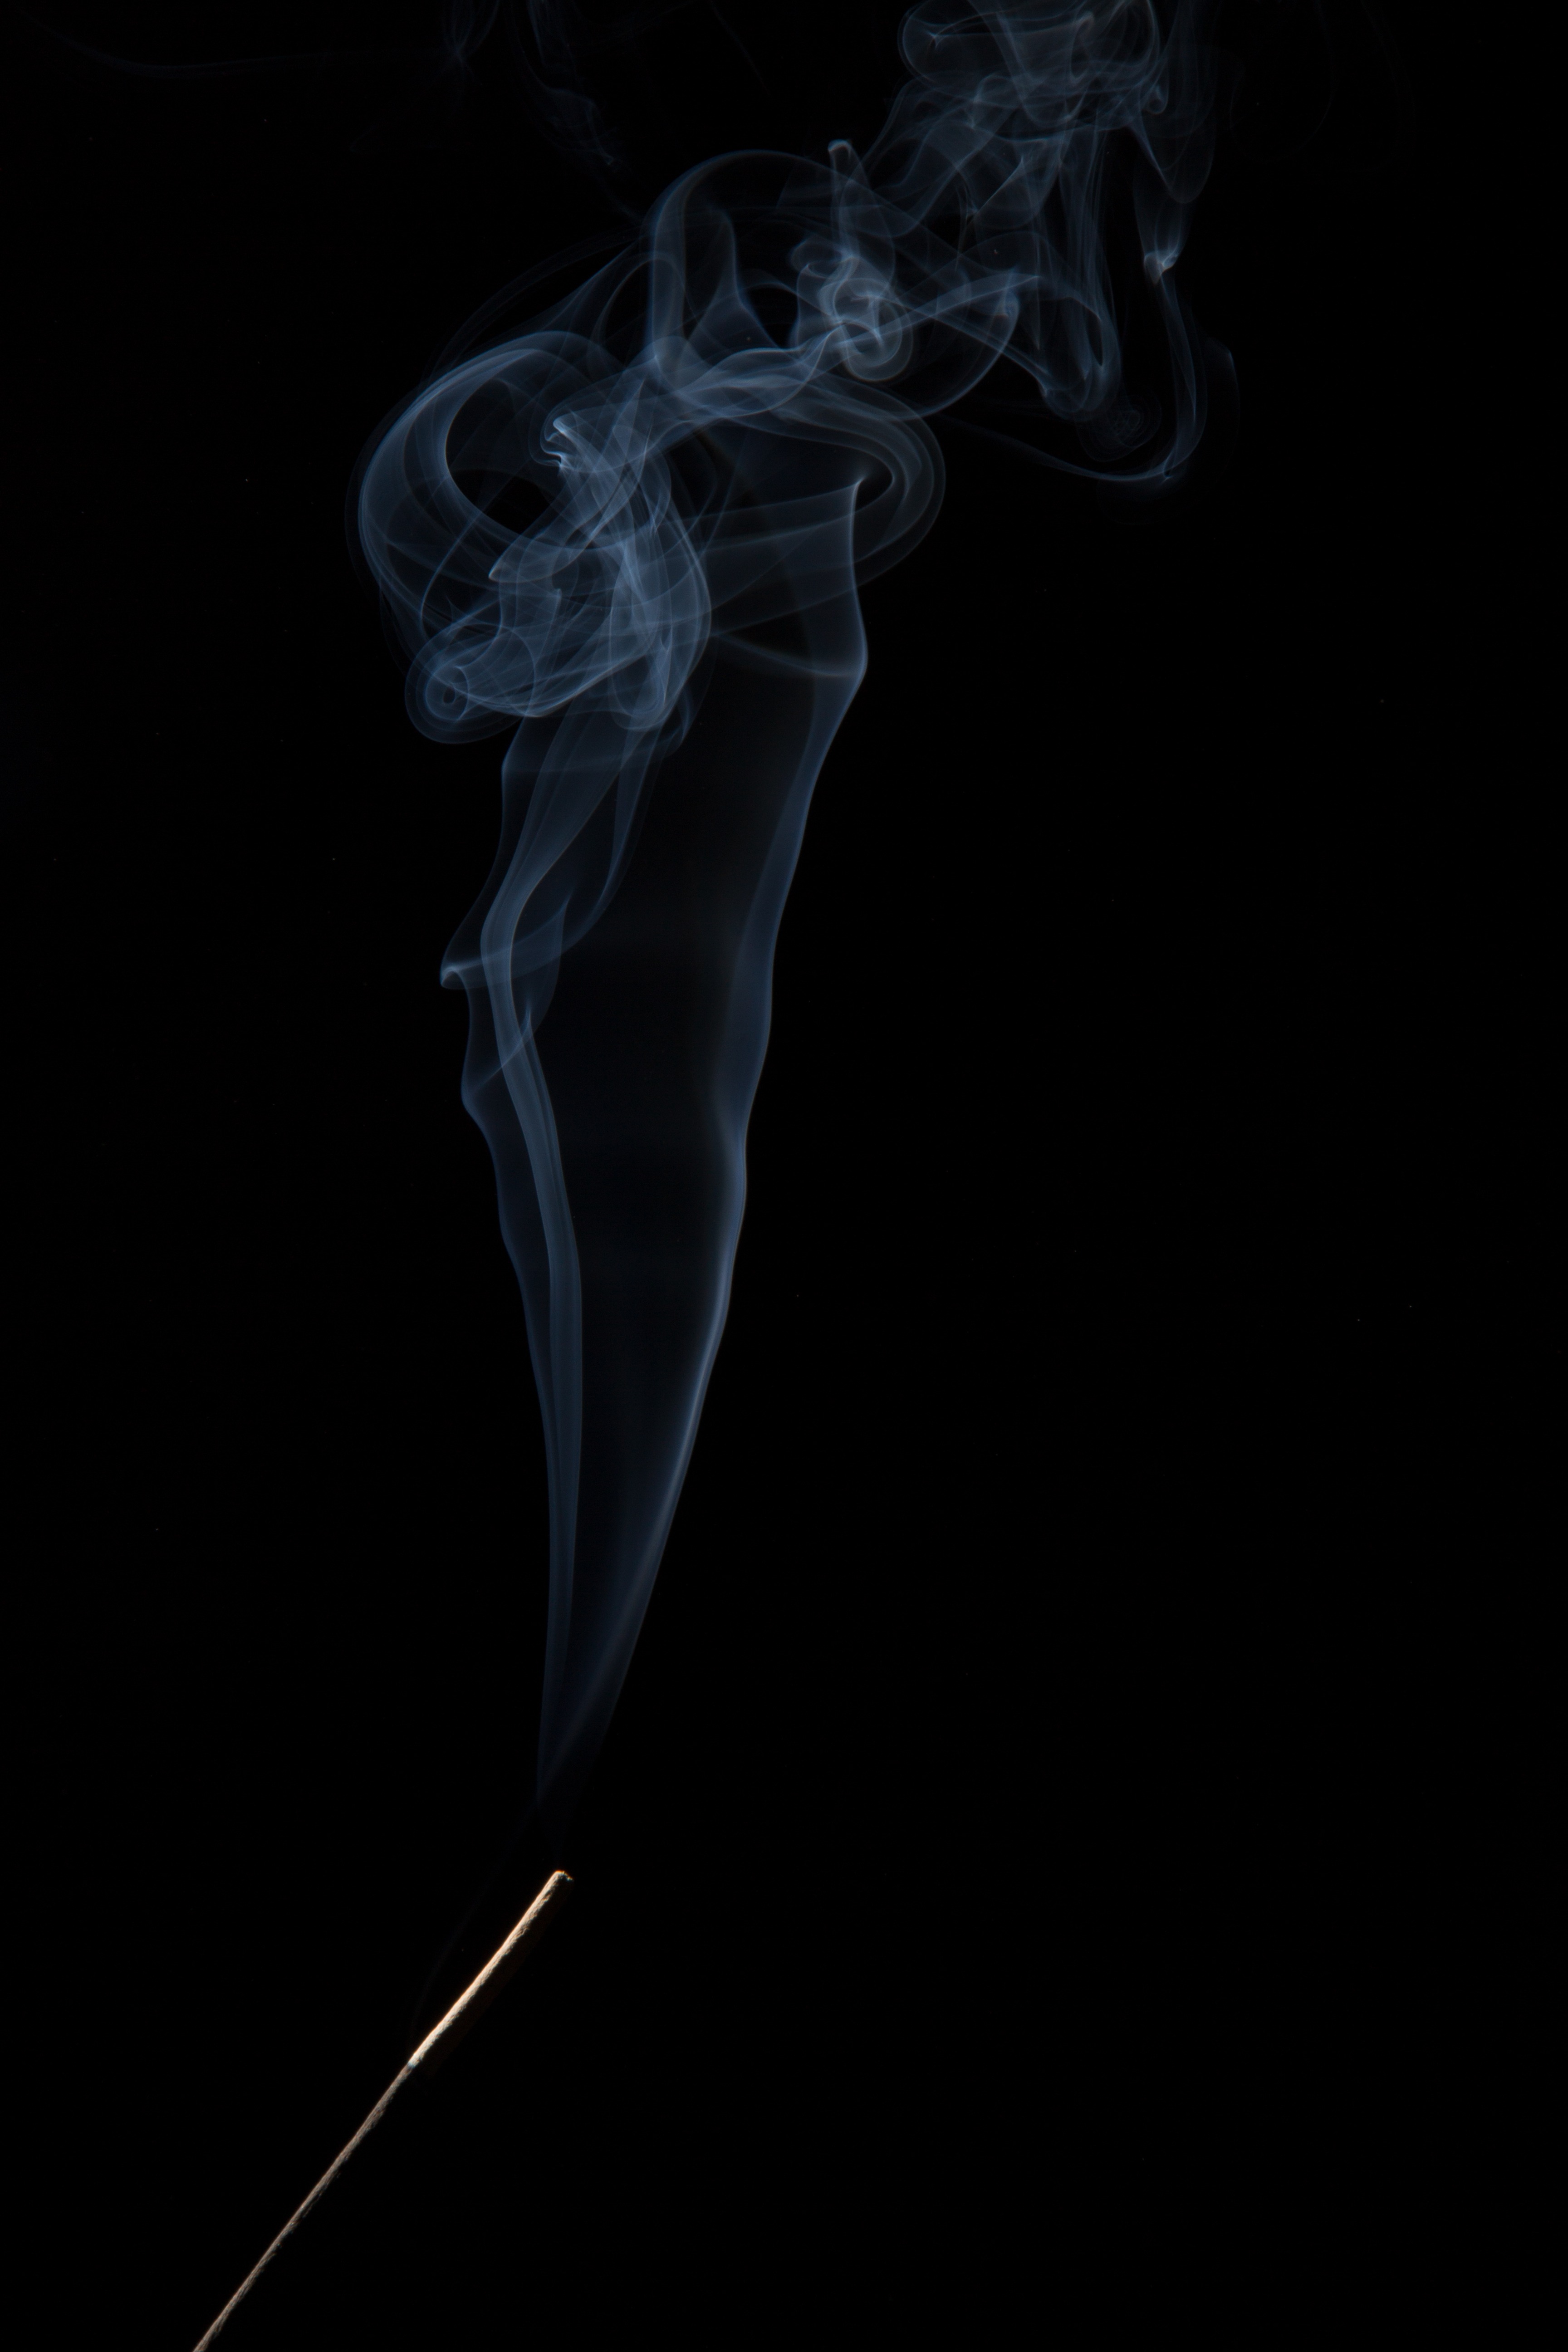
light, smoke, fire, darkness, incense, non